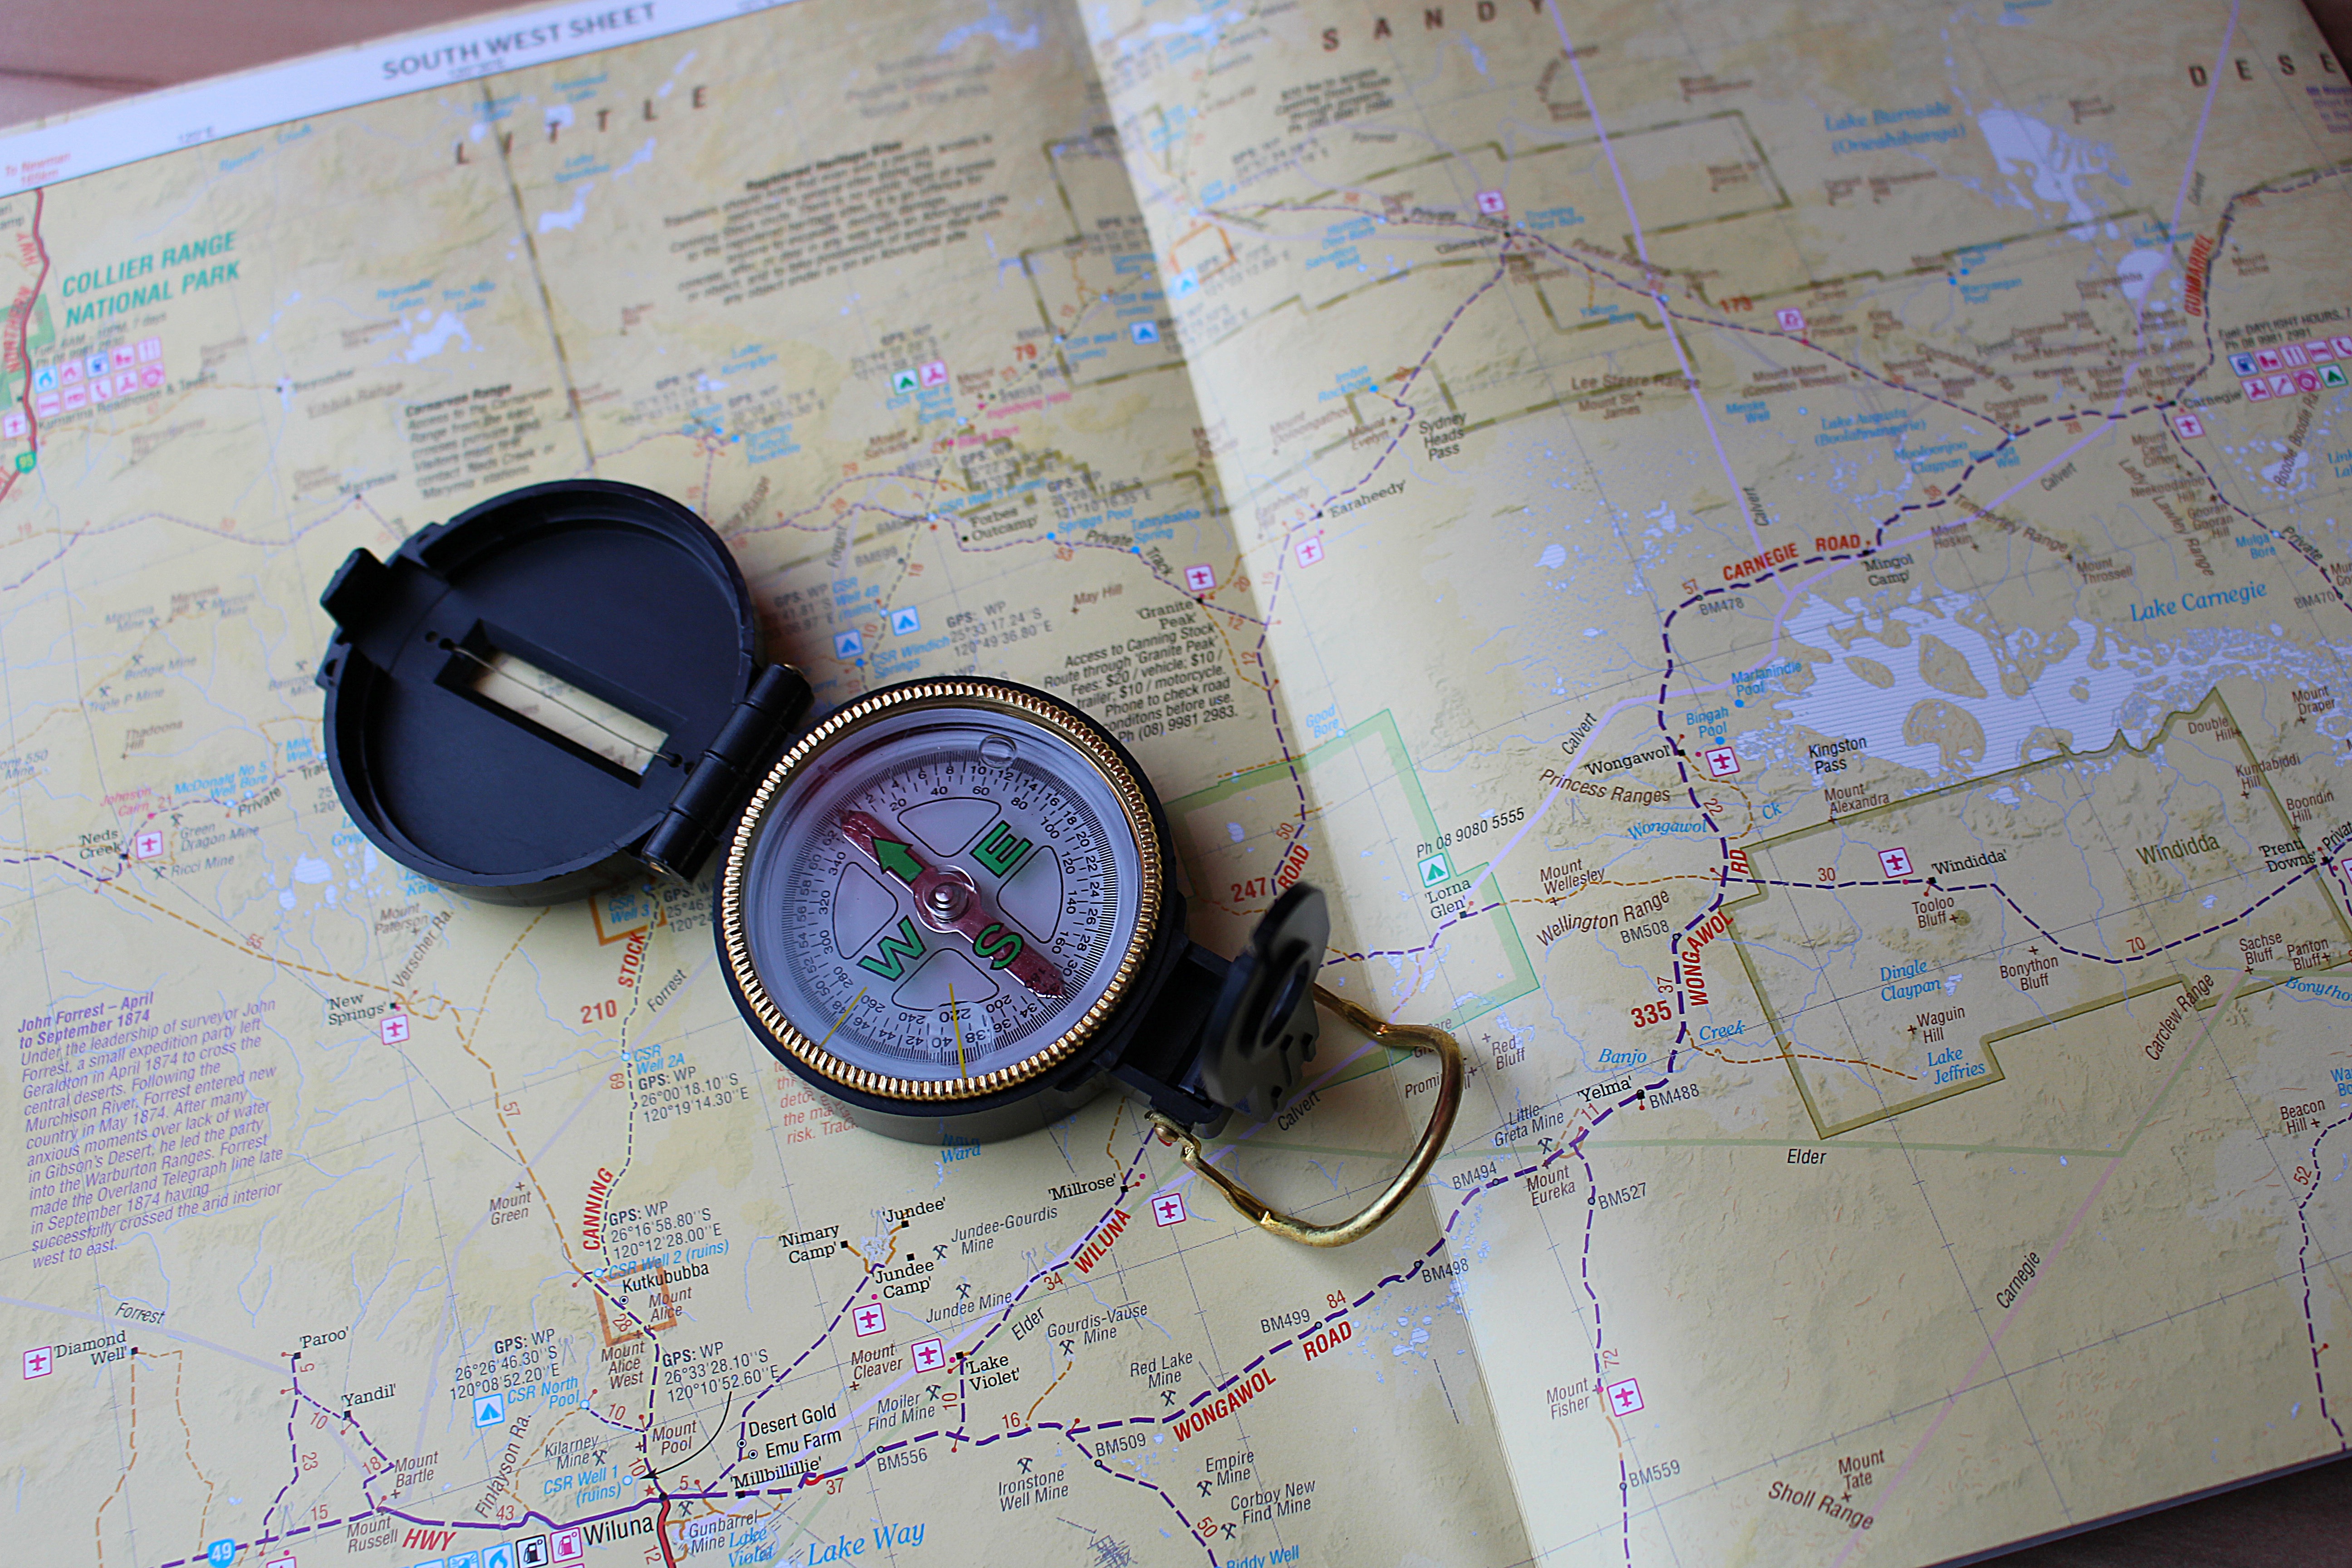
writing, biology, compass, map, circle, drawing, eye, glasses, navigation, organ, shape, western australia